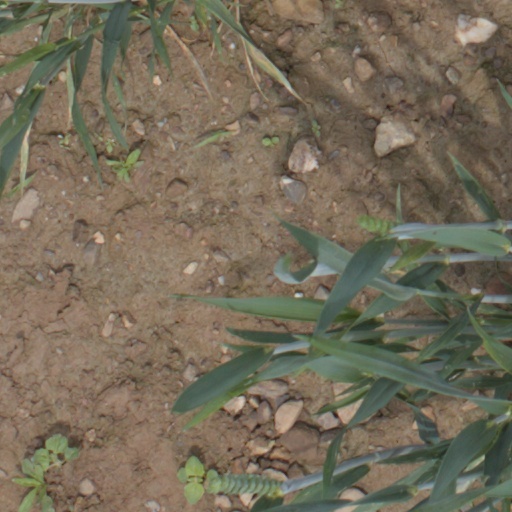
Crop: wheat